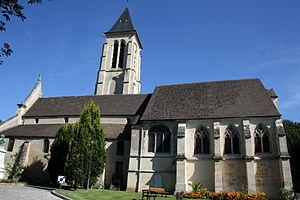
L'église Saint-Martin est une église catholique paroissiale située à Cormeilles-en-Parisis, en France. Elle succède à une église romane, dont ne restent que deux chapiteaux au début de la nef. Le principal seigneur de Cormeilles est l'abbaye Saint-Denis : c'est sous son abbé Suger que la construction de la crypte sous le chœur de l'actuelle église est lancée, vers 1145. Peu connue et généralement fermée au public, elle représente néanmoins l'une des deux plus anciennes cryptes gothiques connues, avec celle de la basilique Saint-Denis, et est d'une grande valeur archéologique. Le chœur de l'église, au chevet plat, est édifié un peu plus tard, au dernier quart du XIIᵉ siècle ; puis il est prolongé vers l'ouest pendant la première moitié du XIIIᵉ siècle. Ce chœur a considérablement évolué depuis, car des problèmes de stabilité ont plusieurs fois donné lieu à des reconstructions. Le collatéral sud notamment est refait à neuf au XVIᵉ siècle, dans le style flamboyant. La plupart des chapiteaux de la nef sont du même style, et datent des années 1515-1525 : six grandes arcades ont dû être reprises en sous-œuvre à cette époque.
Cormeilles-en-Parisis est une commune française située dans le département du Val-d'Oise, en région Île-de-France.